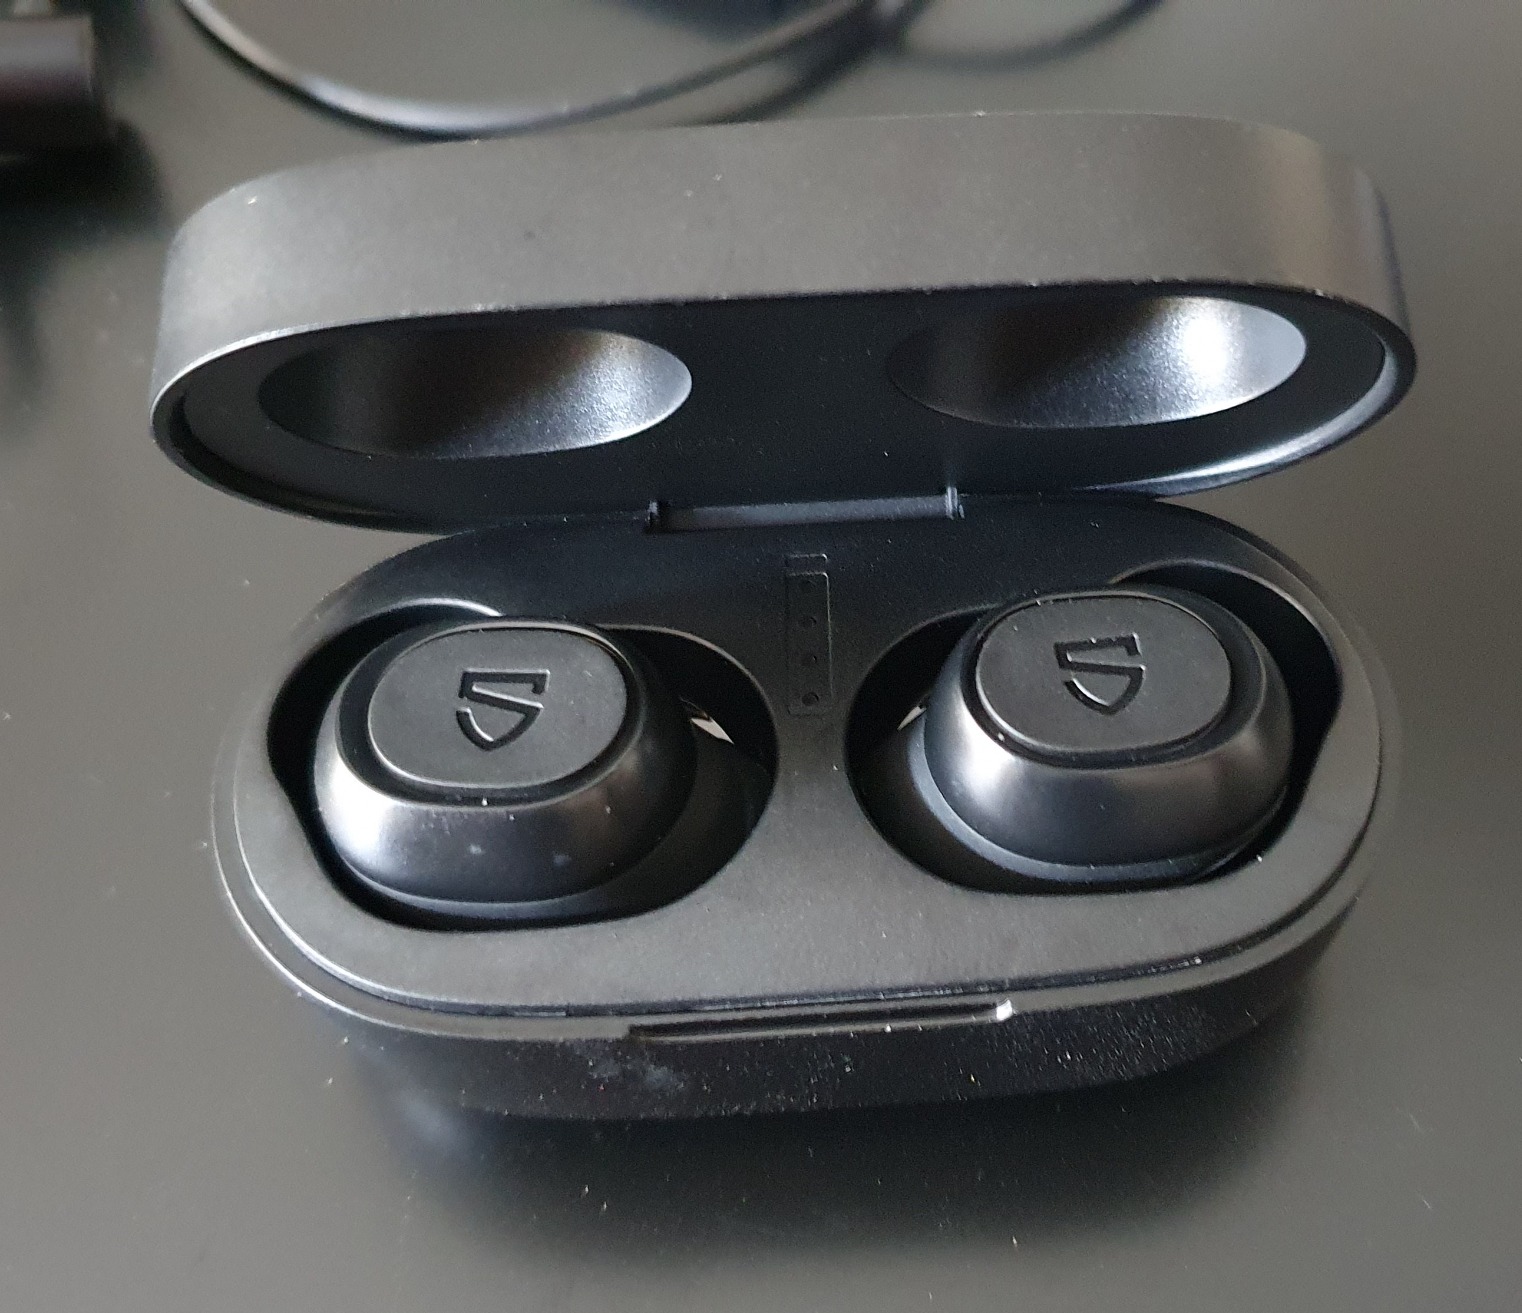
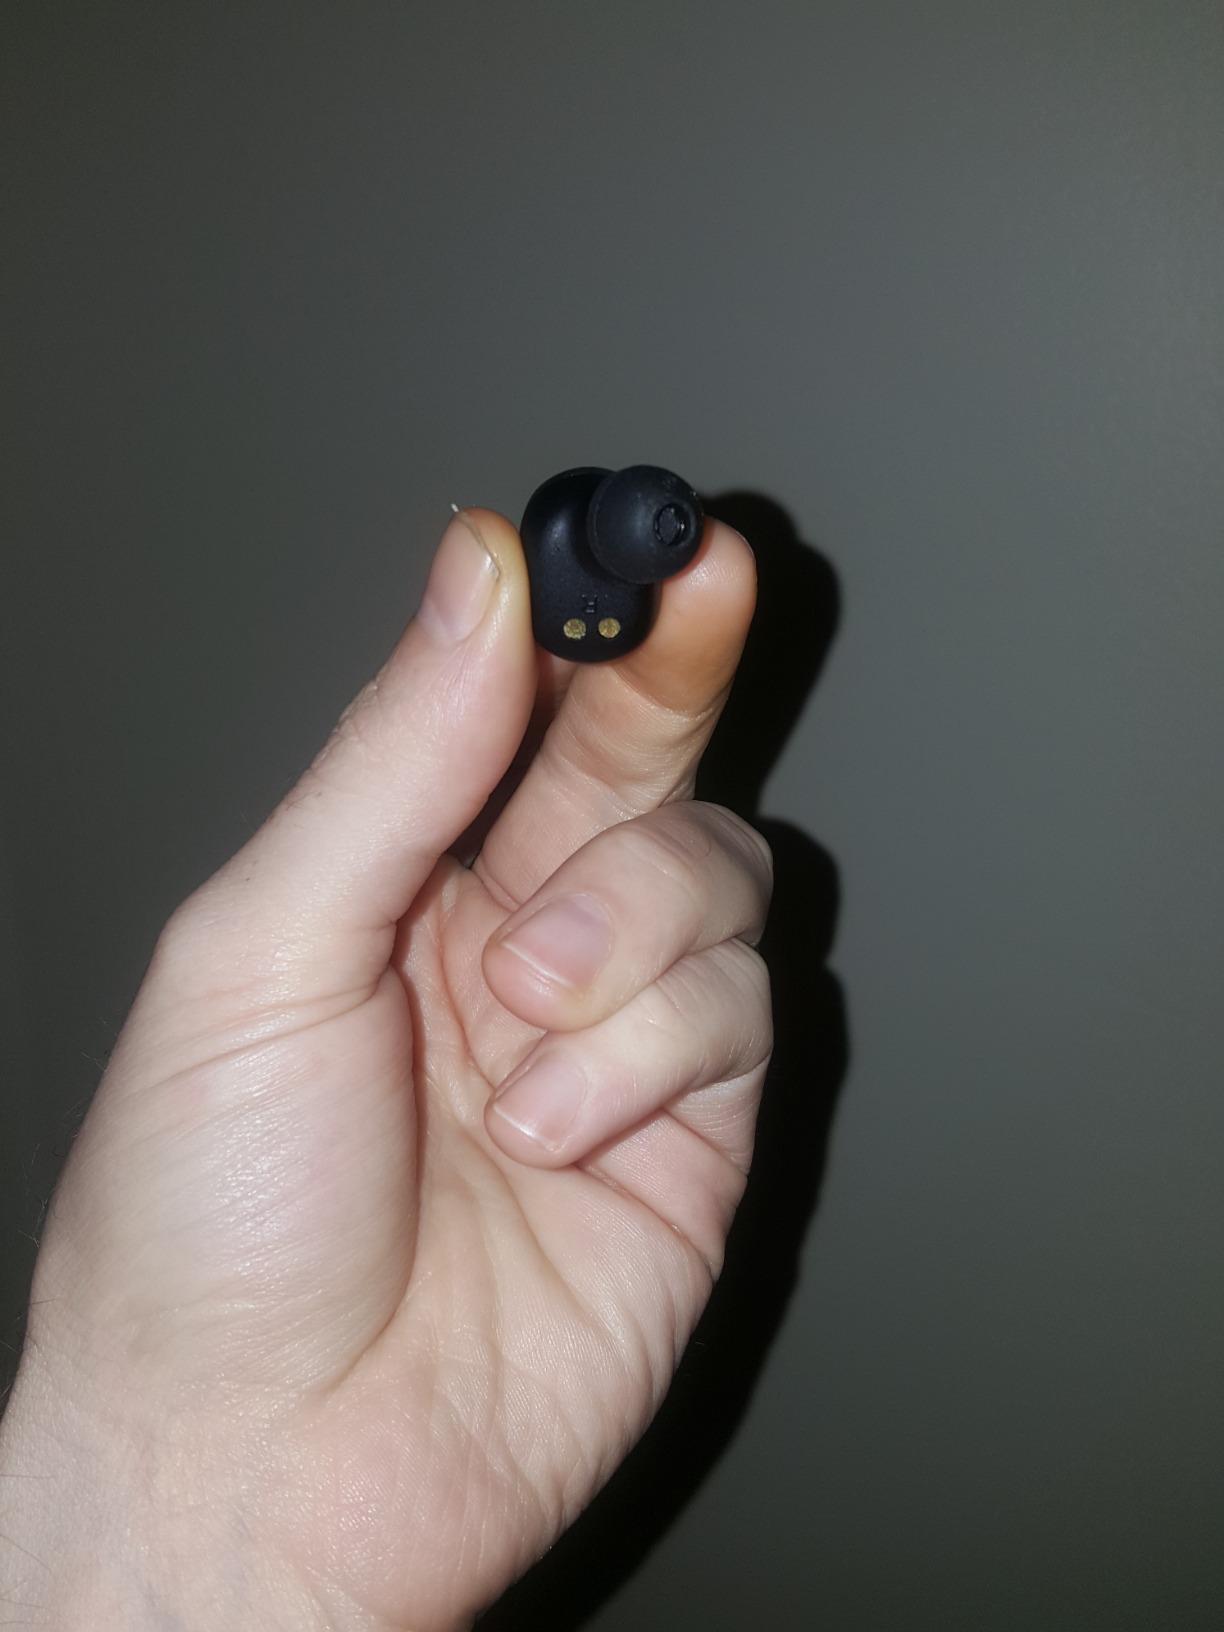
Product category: earbuds
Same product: no